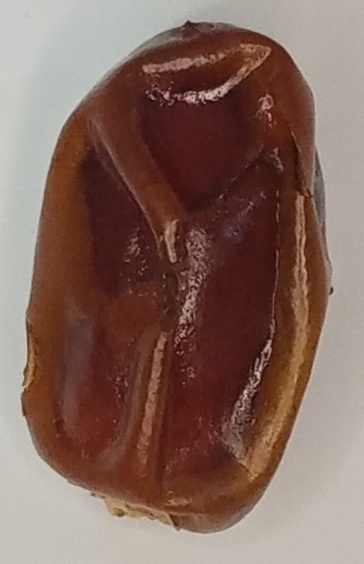
Variety: aseel
Size: large
Grade: grade-1